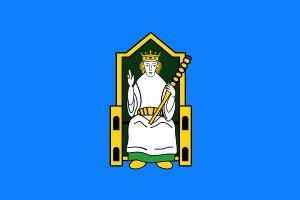
Dans l'Irlande médiévale, les souverains du royaume de Mide appartenaient au Clan Cholmáin, une branche des Uí Néill. Plusieurs d'entre eux furent des Hauts-rois d'Irlande.
Les provinces d'Irlande sont une division traditionnelle de l'île d'Irlande. Les provinces n’ont aucun caractère administratif depuis presque un millénaire, mais elles sont fondamentales à la conception ordinaire du territoire irlandais.